Thomas Parnell (scientist)

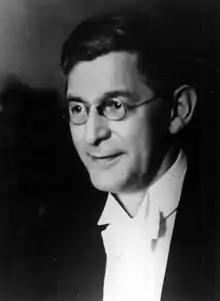
Thomas Parnell of the University of Queensland, c.1920, Photo courtesy of the University of Queensland Archives, S177 p831

Thomas Parnell (5 July 1881 – 1 September 1948) was the first Professor of Physics at the University of Queensland. He started the famous pitch drop experiment there.